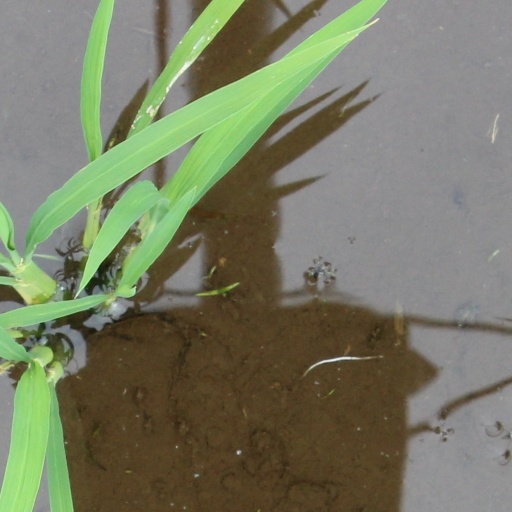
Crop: rice